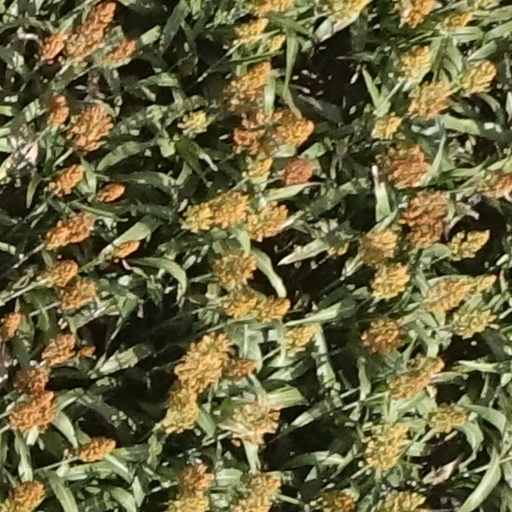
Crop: sorghum